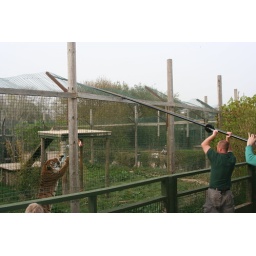
This is the pole feeder in action. I believe the tiger is Chandru but I'm not 100% sure.